Prikrita harmonija

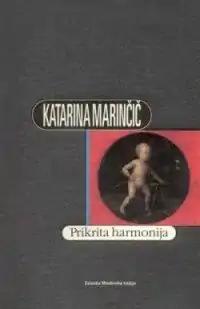

Prikrita harmonija is a novel by Slovenian author Katarina Marinčič. It was first published in 2001.